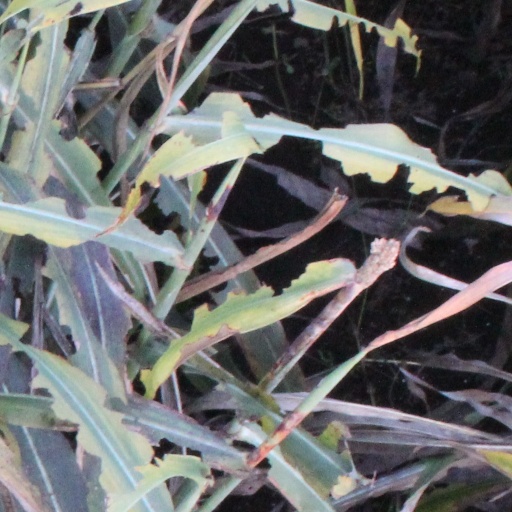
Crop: sorghum